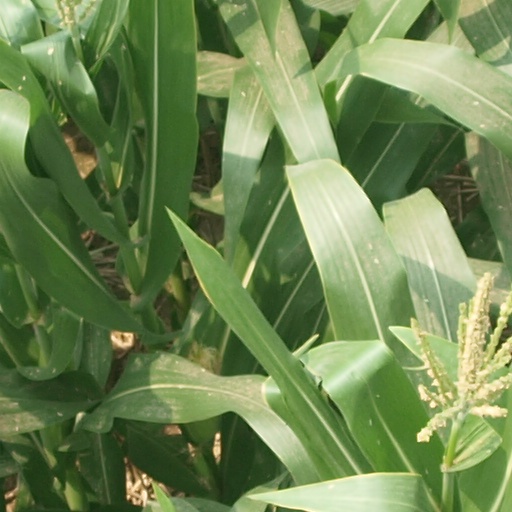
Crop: maize; corn